Five Miles Out

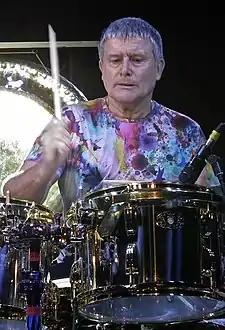
"Mount Teidi" features Carl Palmer on drums

"Family Man" is a rock song that is credited to Oldfield, Cross, Fenn, Frye, Reilly, and Pert. The main guitar riff was devised by Fenn, from which Oldfield wrote the chorus and Reilly the verses with assistance from Cross. Hall & Oates covered the song in 1982 for their album "HO", with their version reaching No. 6 on the US pop charts and No. 15 in the UK. It thus became one of the very few songs penned by Oldfield to chart in the United States.